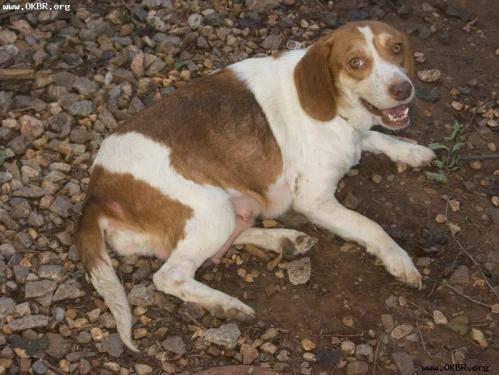
dog